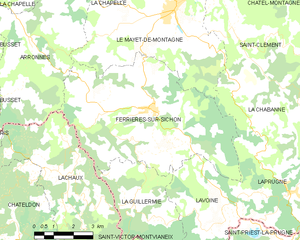
Carte des communes françaises: Ferrières-sur-Sichon